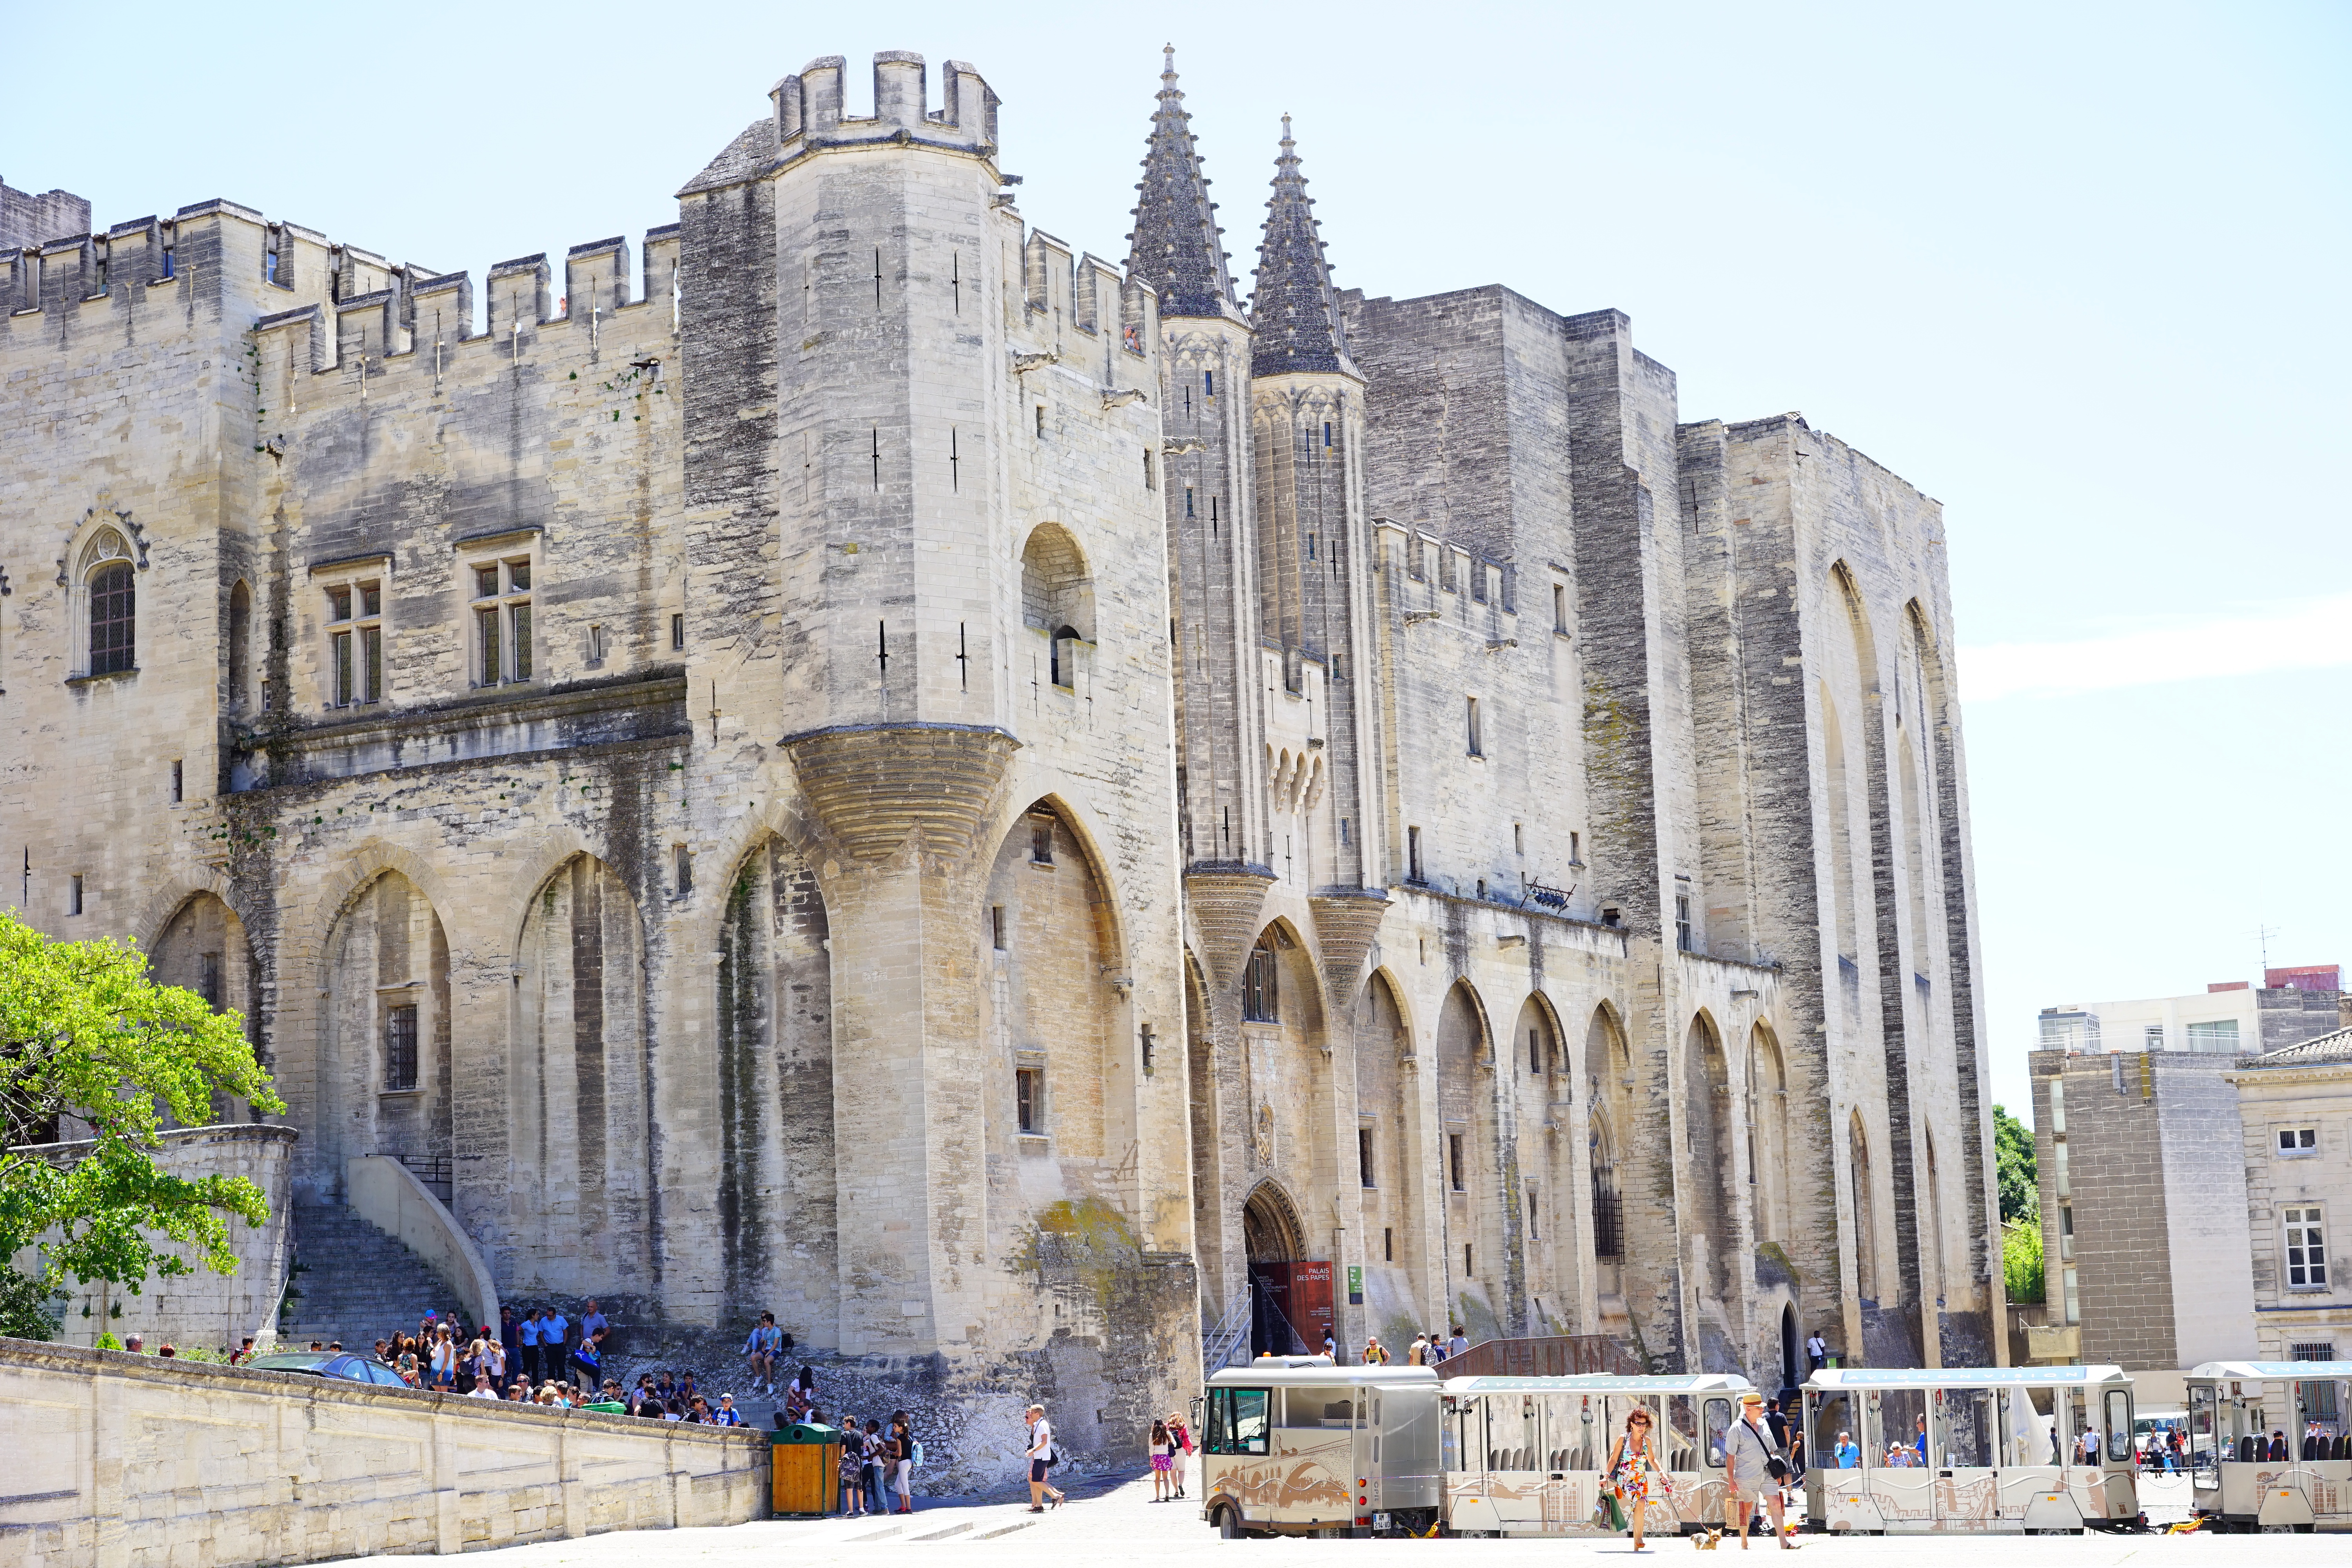
architecture, town, building, city, downtown, france, landmark, cathedral, city life, tourism, place of worship, places of interest, monastery, tourist attraction, avignon, imposing, enormous, south of france, tours, impressive, palais des papes, front facade